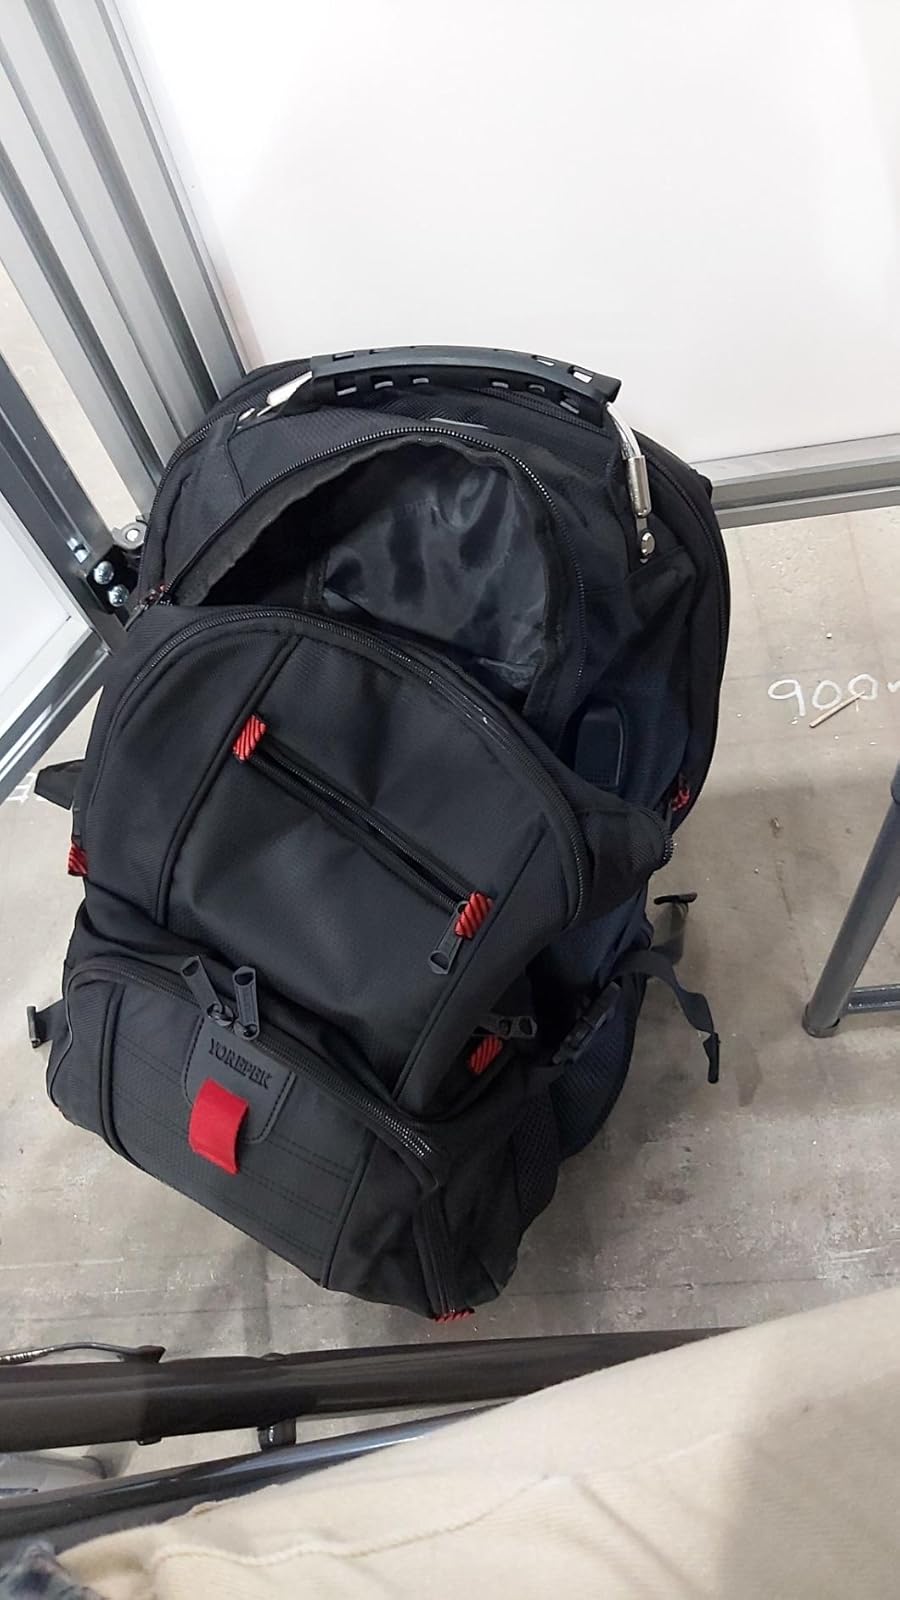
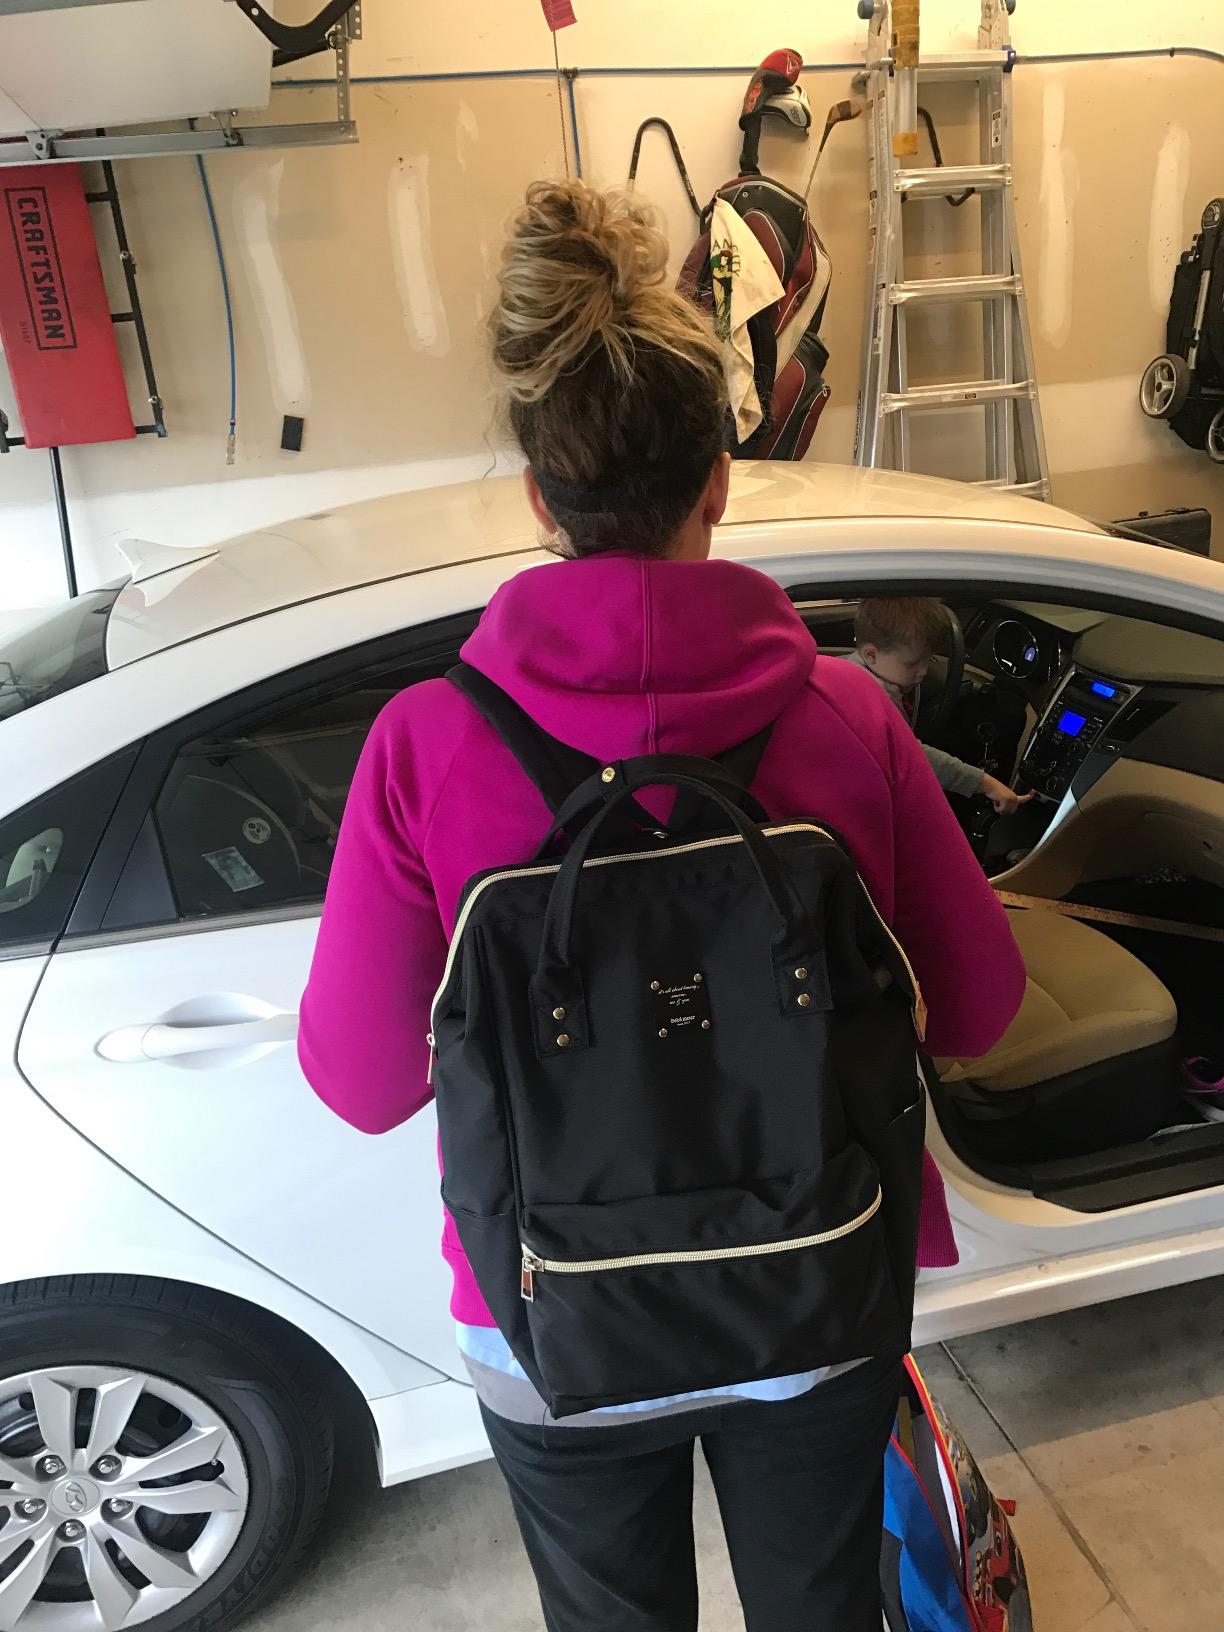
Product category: bag
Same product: no